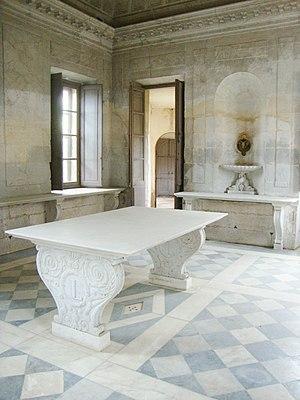
Laiterie - Hameau de la Reine